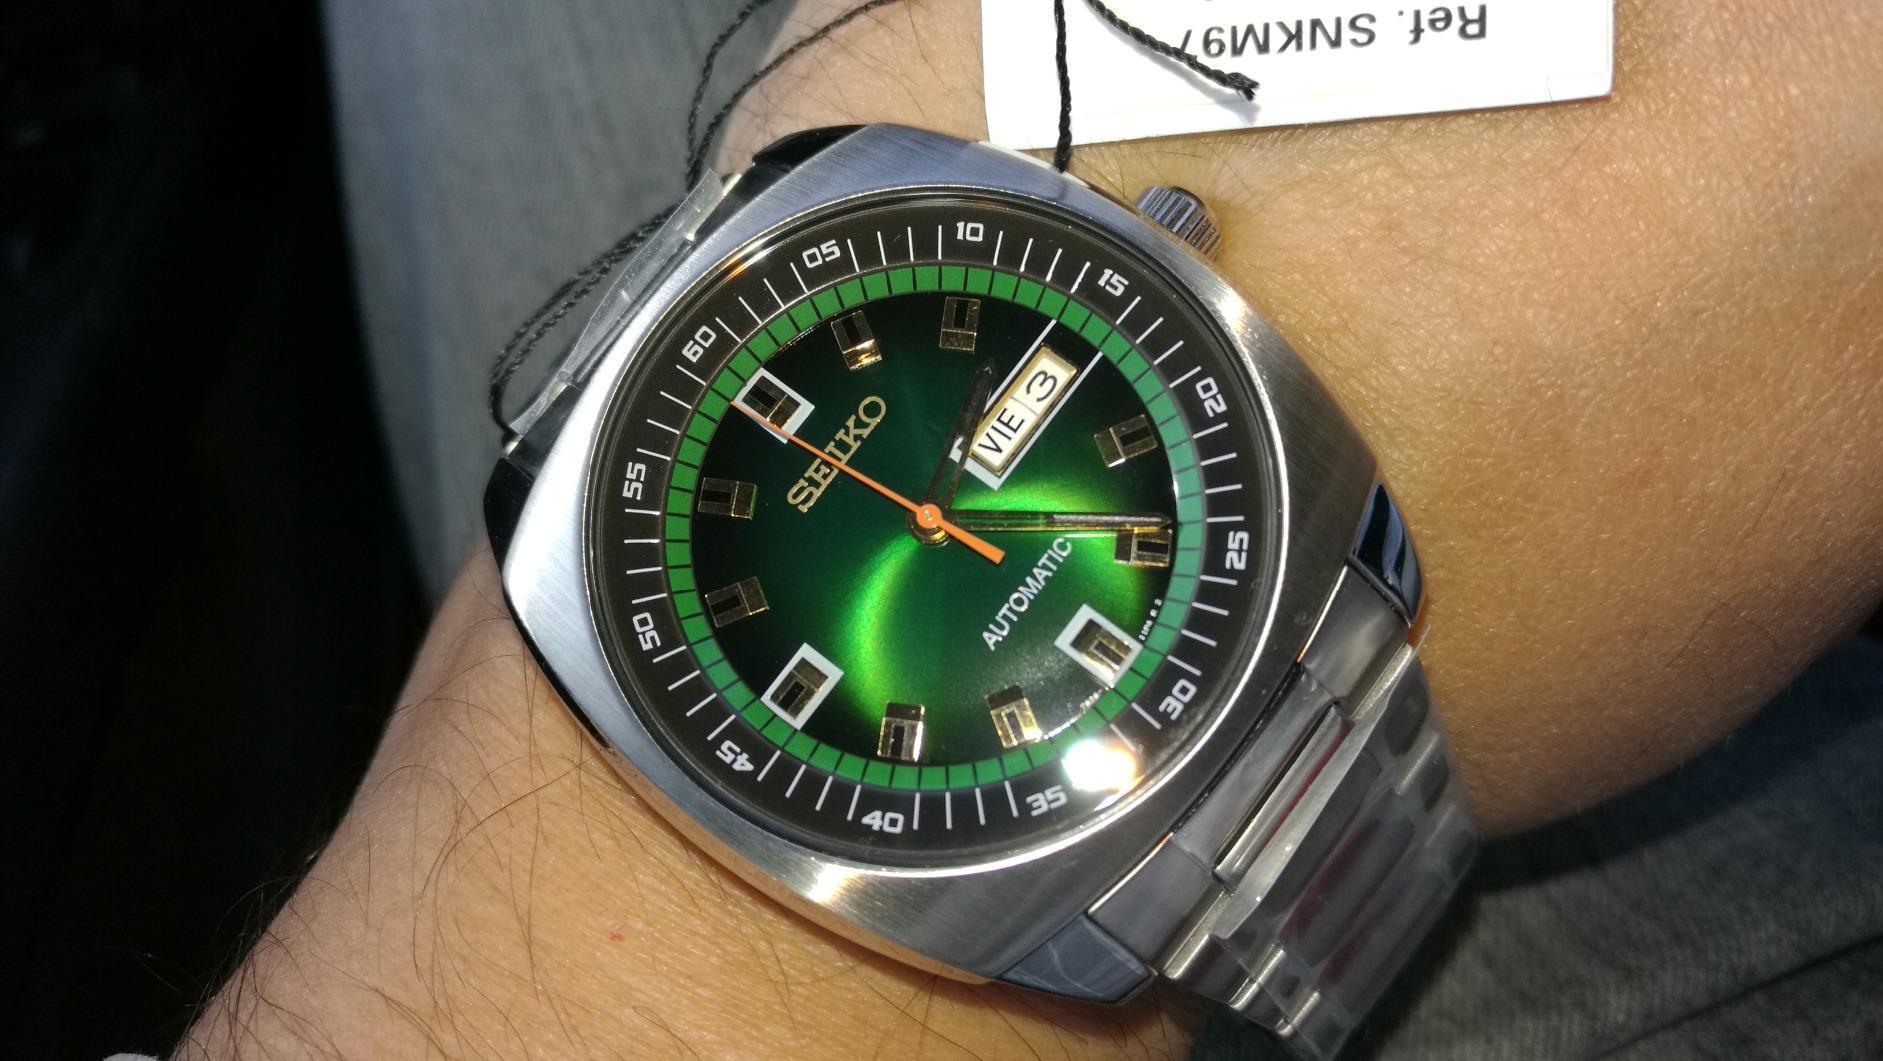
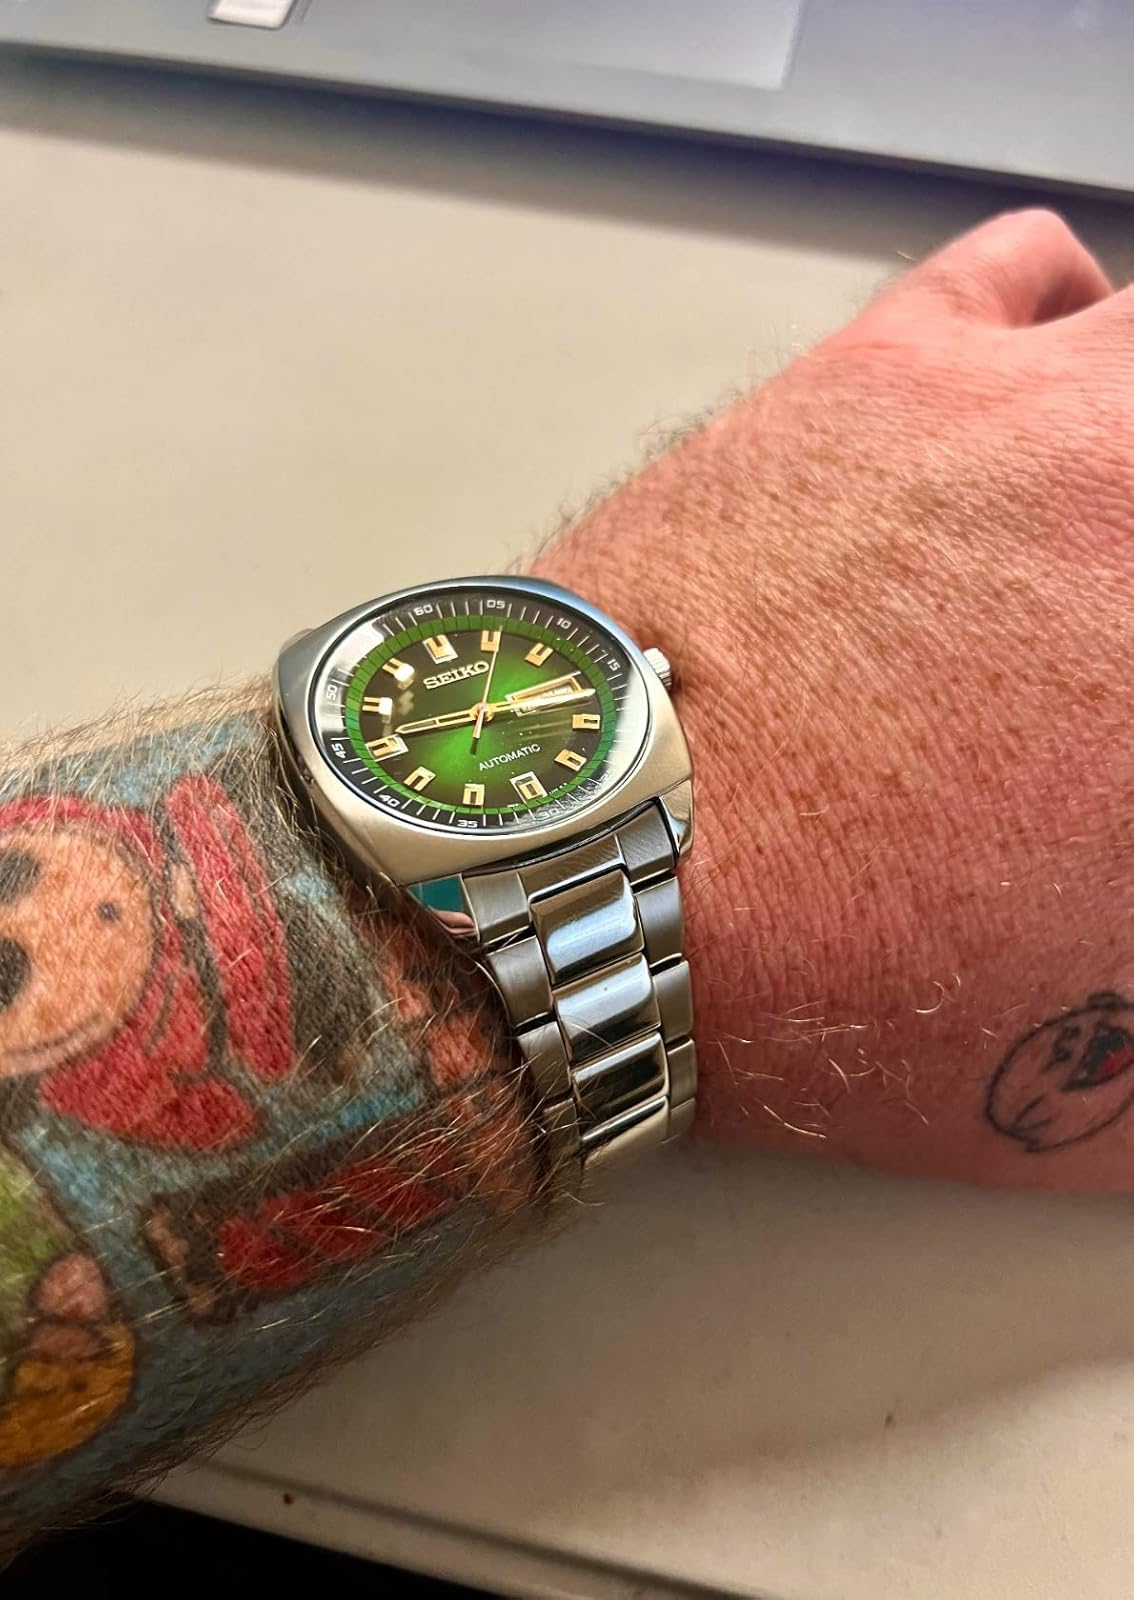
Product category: accessories_watch
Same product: yes